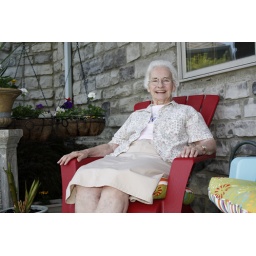
Mom in the red chair